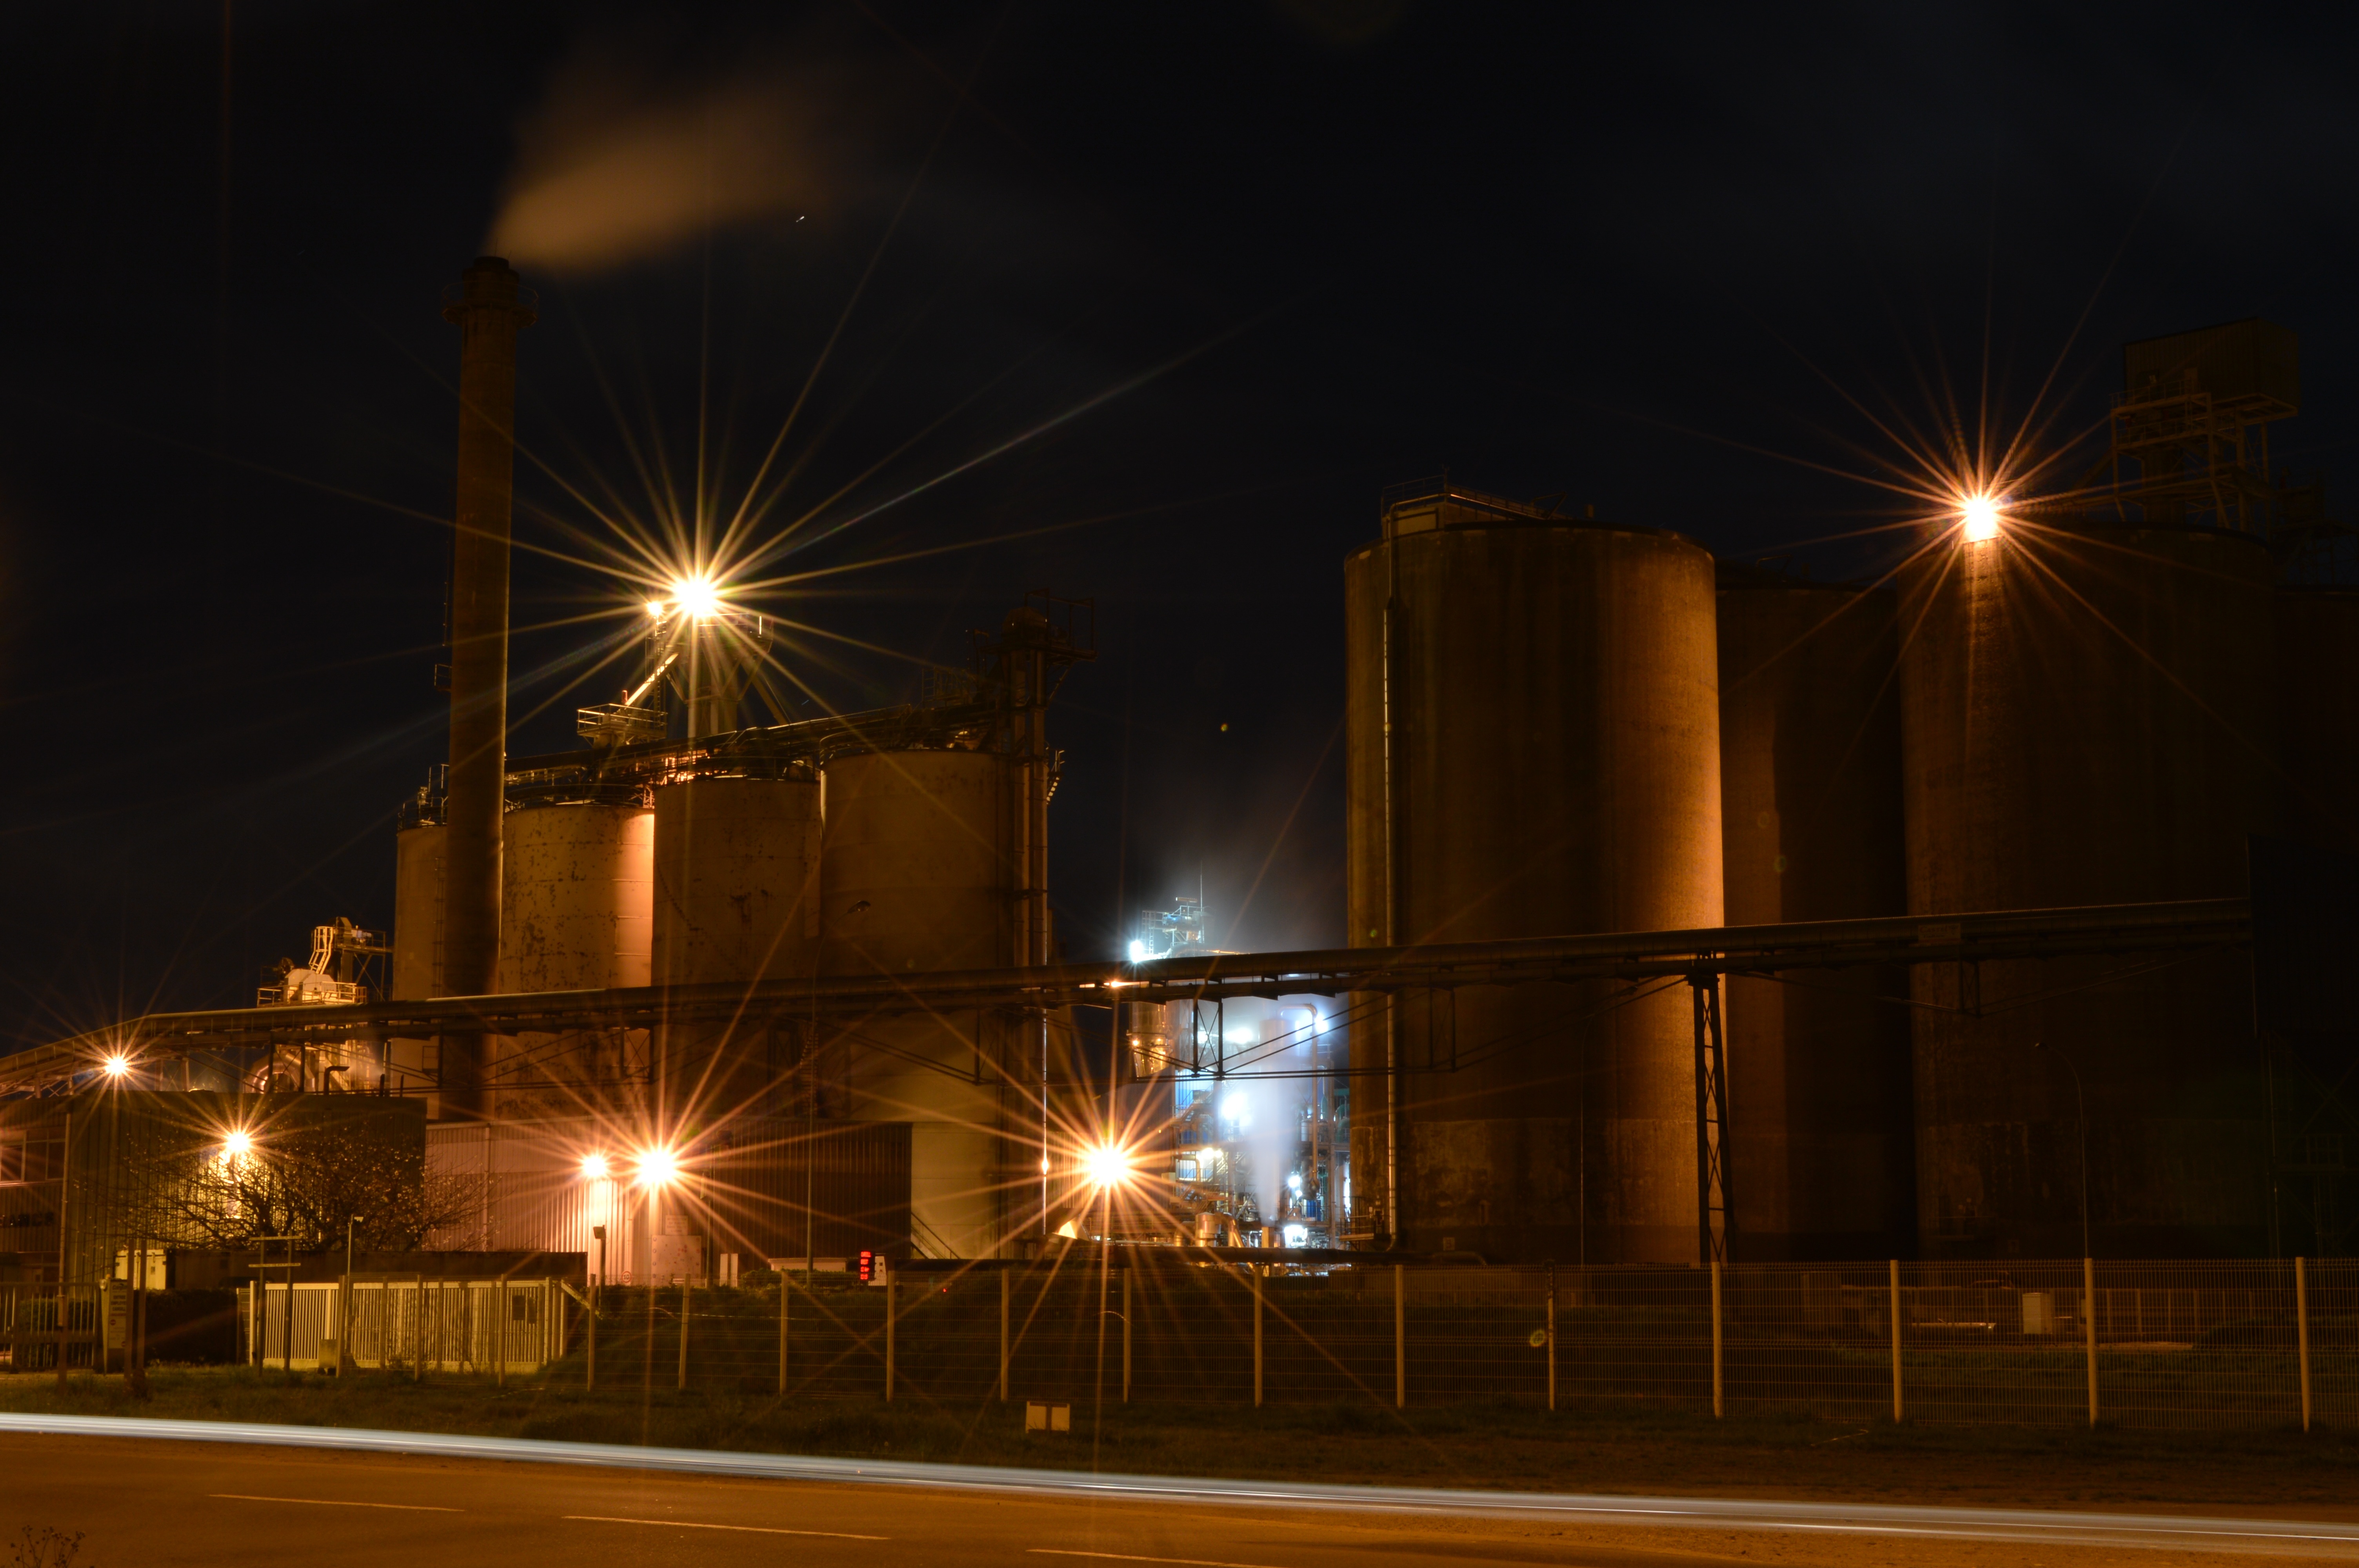
light, night, sunlight, cityscape, evening, machine, factory, darkness, industry, street light, lighting, light fixture